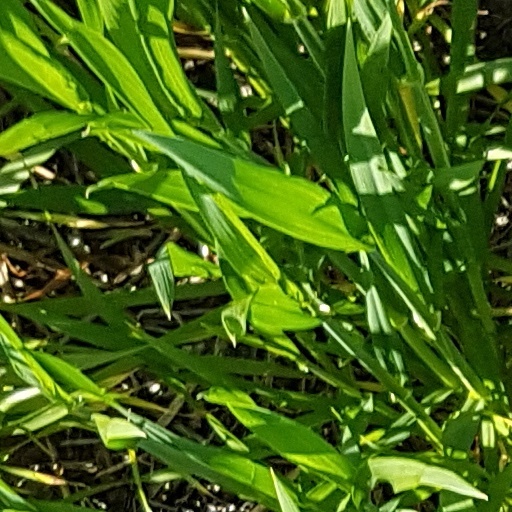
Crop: wheat